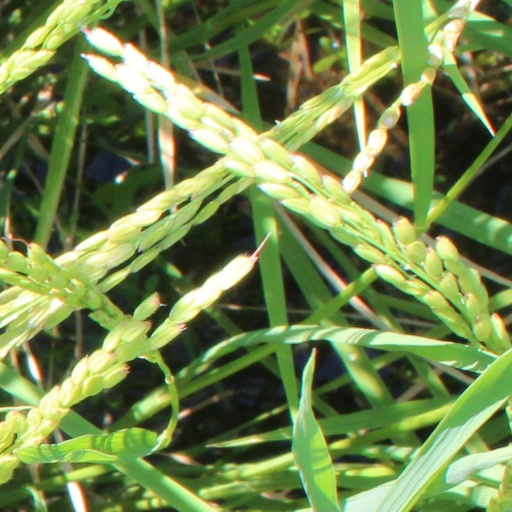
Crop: rice